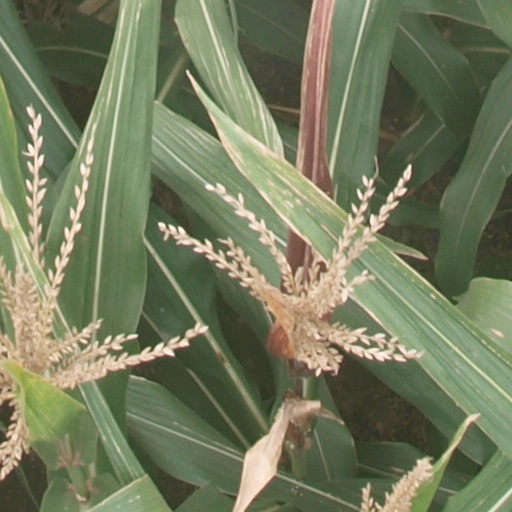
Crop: maize; corn